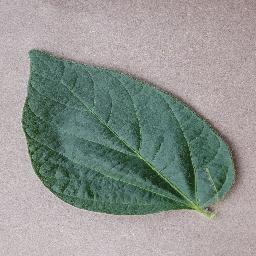
Label: Soybean___healthy